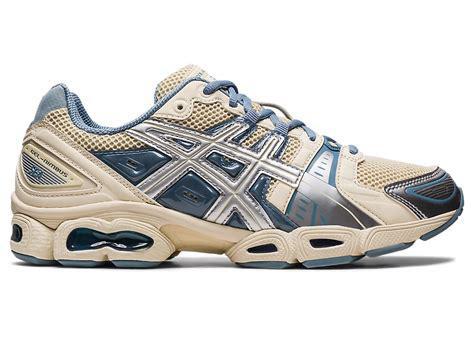
Brand: Asics
Model: Gel Nimbus 9